Answer in natural language. Consider the 3D positions of the objects in the scene and not just the 2D positions in the image. Is the centerpoint of  Doorway at a higher height than black colour armchair? Choose between the following options: no or yes
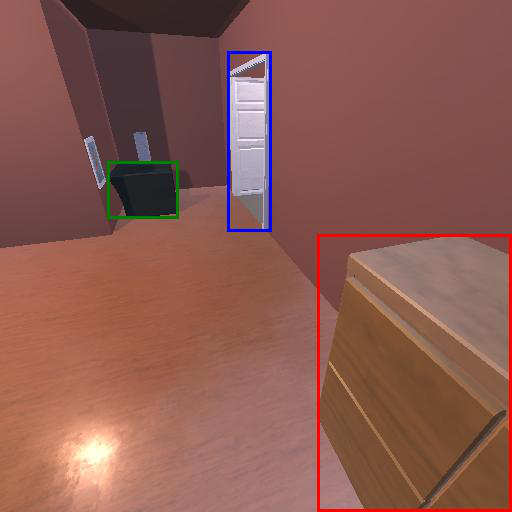
<answer>no</answer>